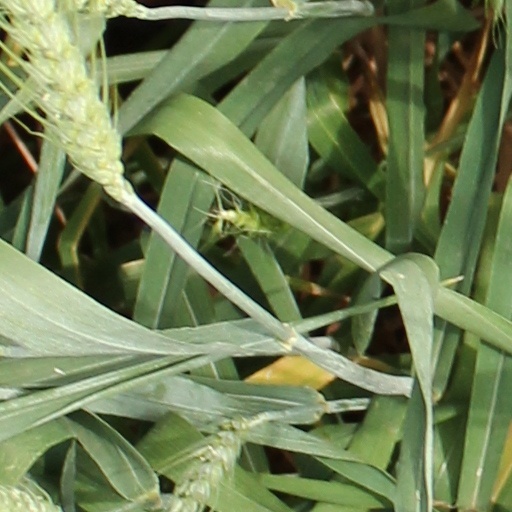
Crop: wheat